2020–2021 Belarusian protests

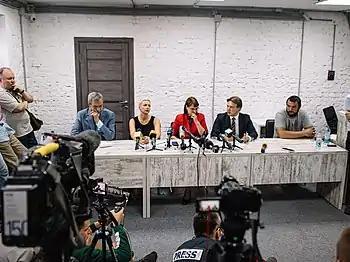
First press conference of the Coordination Council on 18 August 2020

On 30 July, a permitted rally of presidential candidate Sviatlana Tsikhanouskaya took place in the Friendship of Peoples Park in Minsk. According to human rights activists, 63,000–70,000 people gathered, but a statement from the Belarusian Interior Ministry alleged that only 18,250 people had been recorded passing through the metal-detecting checkpoints set up at the event.